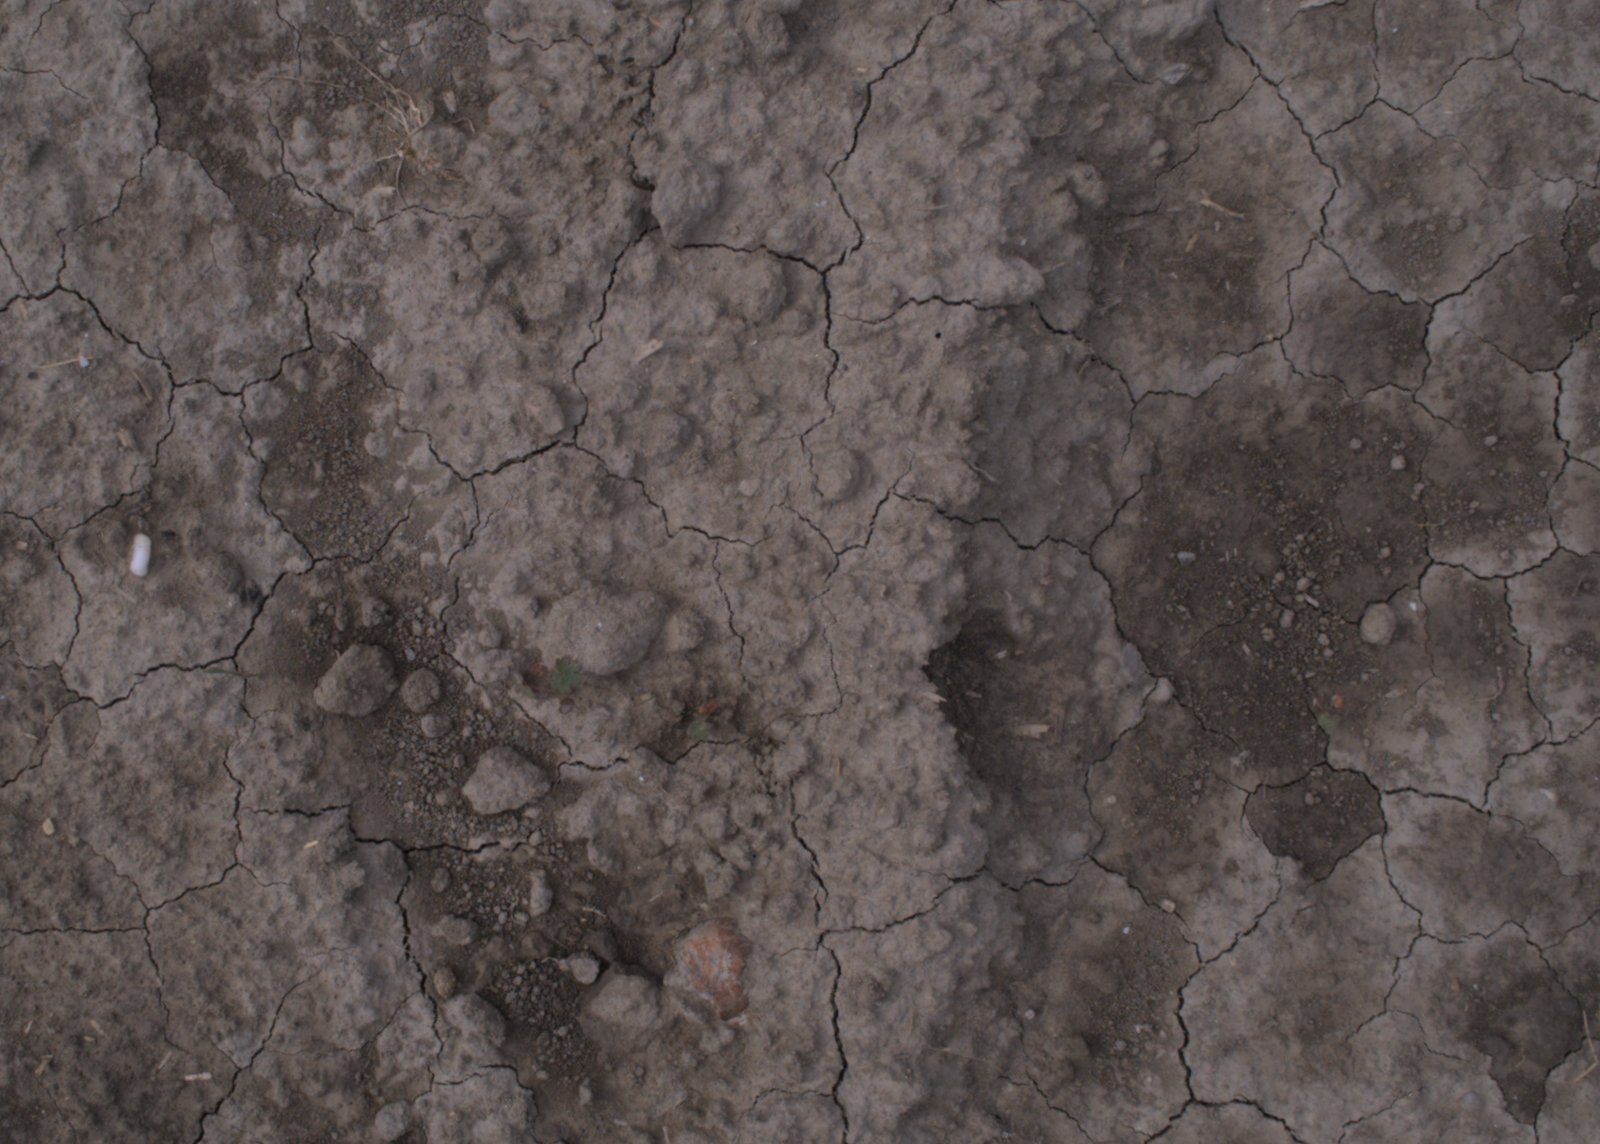
Capture date: 24.08.2020 09:57:51
Weather: mixed
Wind: medium
Seeding date: 21.07.2020
Plant canopy height (mm): 910